Navaratri

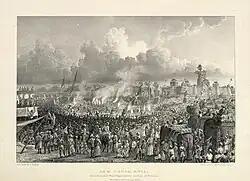
An 1834 sketch by James Prinsep showing Rama Leela Mela during Navaratri in Benares.

In North India, Navaratri is marked by the numerous Ramlila events, where episodes from the story of Rama and Ravana are enacted by teams of artists in rural and urban centers, inside temples, or in temporarily constructed stages. This Hindu tradition of festive performance arts was inscribed by UNESCO as one of the "Intangible Cultural Heritage of Humanity" in 2008. The festivities, states UNESCO, include songs, narration, recital and dialogue based on the Hindu text "Ramcharitmanas" by Tulsidas. It is particularly notable in the historically important Hindu cities of Ayodhya, Varanasi, Vrindavan, Almora, Satna and Madhubani – cities in Uttar Pradesh, Uttarakhand, Bihar, and Madhya Pradesh.